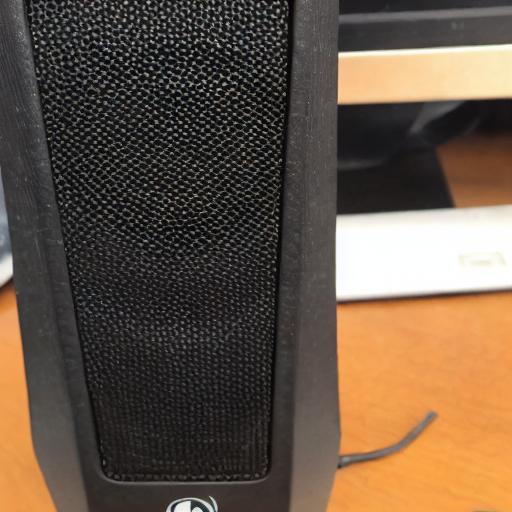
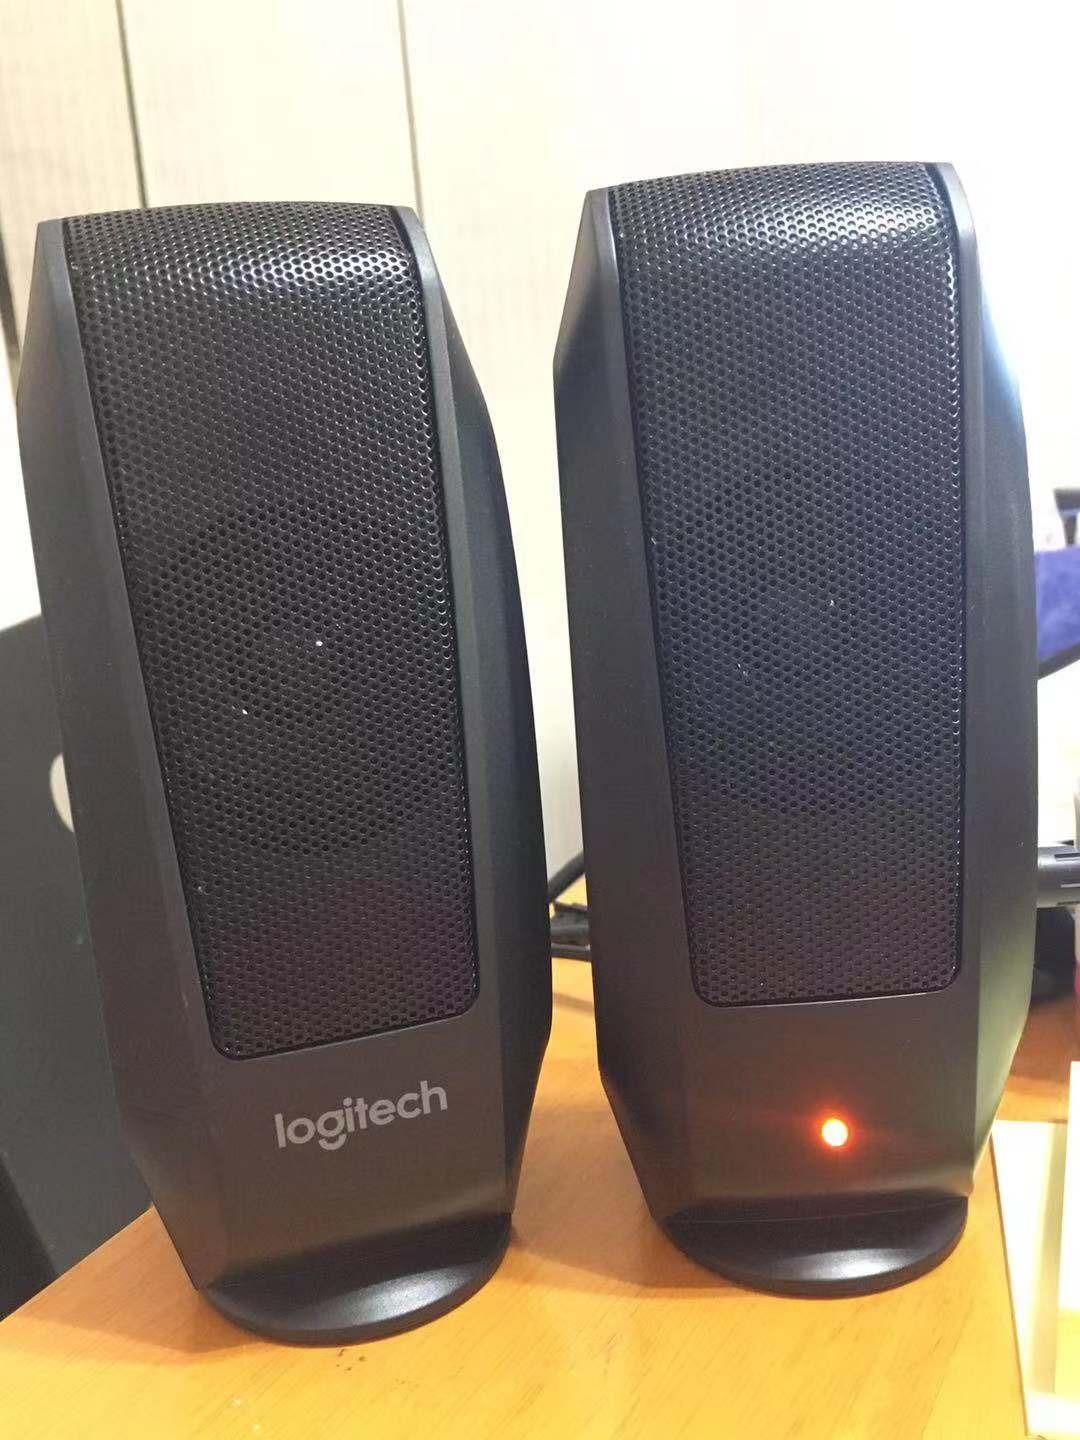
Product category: speaker
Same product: no